Beaumont-du-Gâtinais

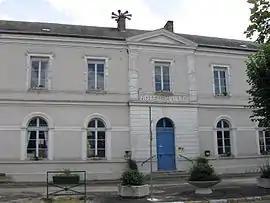
The town hall in Beaumont-du-Gâtinais

Beaumont-du-Gâtinais ("Beaumont of the Gâtinais") is a commune in the Seine-et-Marne department in the Île-de-France region in north-central France. The inhabitants are called "Beaumontois".